Guernsey State Park

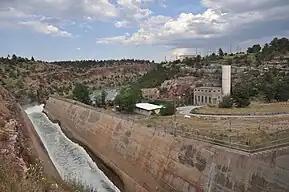
Guernsey State Park Power Plant

The park began with the construction of the Guernsey Dam, started in 1925 and completed in 1927. Between 1934 and 1939, workers with the Civilian Conservation Corps created recreational facilities on the land surrounding the dam's reservoir. Park management fell to the state of Wyoming in 1957.